Nuclear facilities in Iran

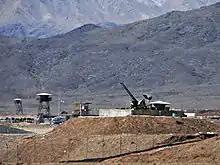
The Natanz Nuclear Facility

The Natanz nuclear facility is located in old Kashan-Natanz near the village of Deh-Zireh, outside the city of Qom, about 40 km southeast of Kashan and approximately 160 km north of Esfahan. It is Iran's primary uranium enrichment site, and consists of both the Fuel Enrichment Plant (FEP) and the Pilot Fuel Enrichment Plant (PFEP). The Uranium enrichment plant in Natanz was first exposed by the National Council of Resistance of Iran (NCRI) in 2002, leading to emerging concerns about Iran's nuclear program.